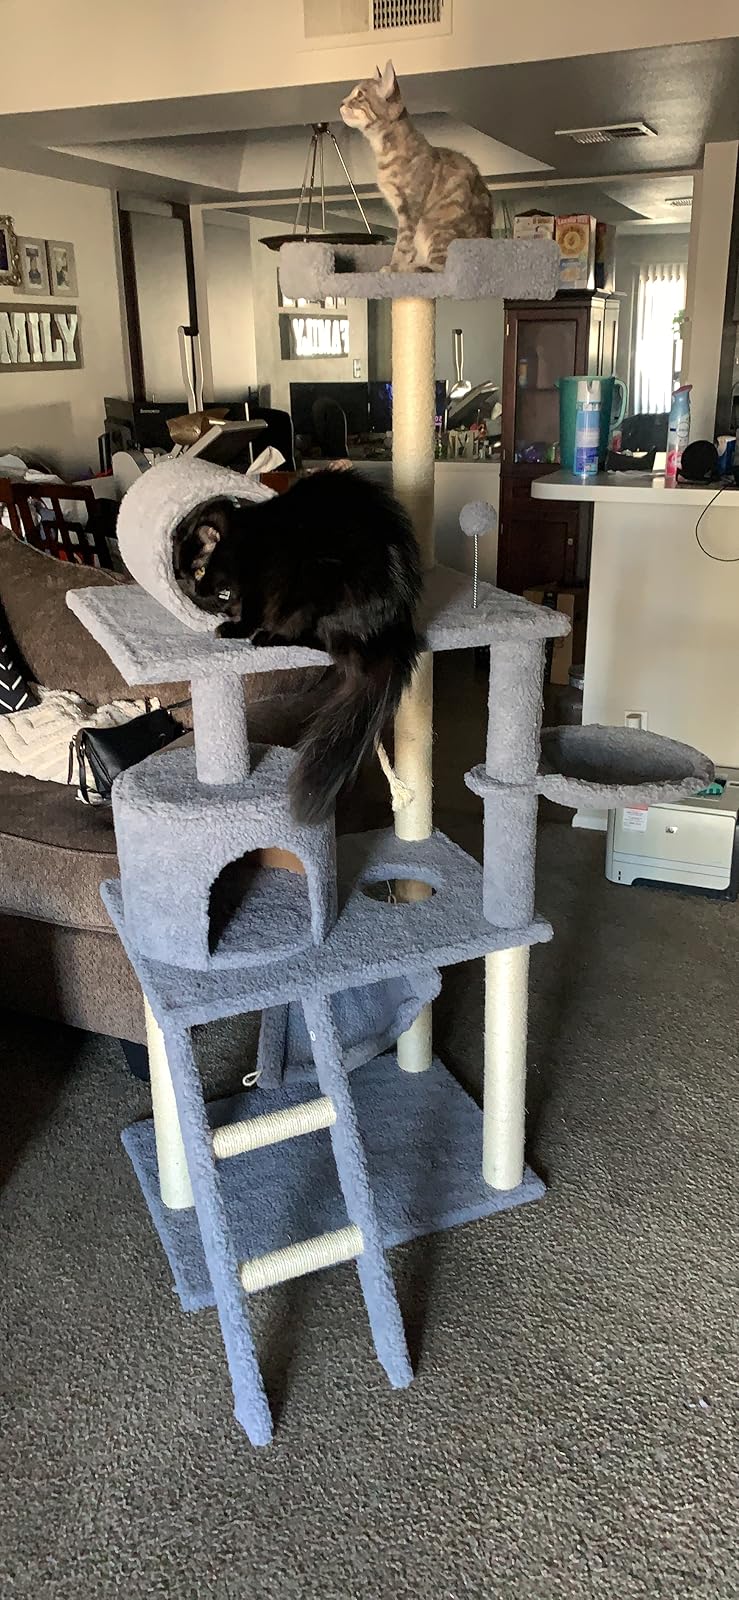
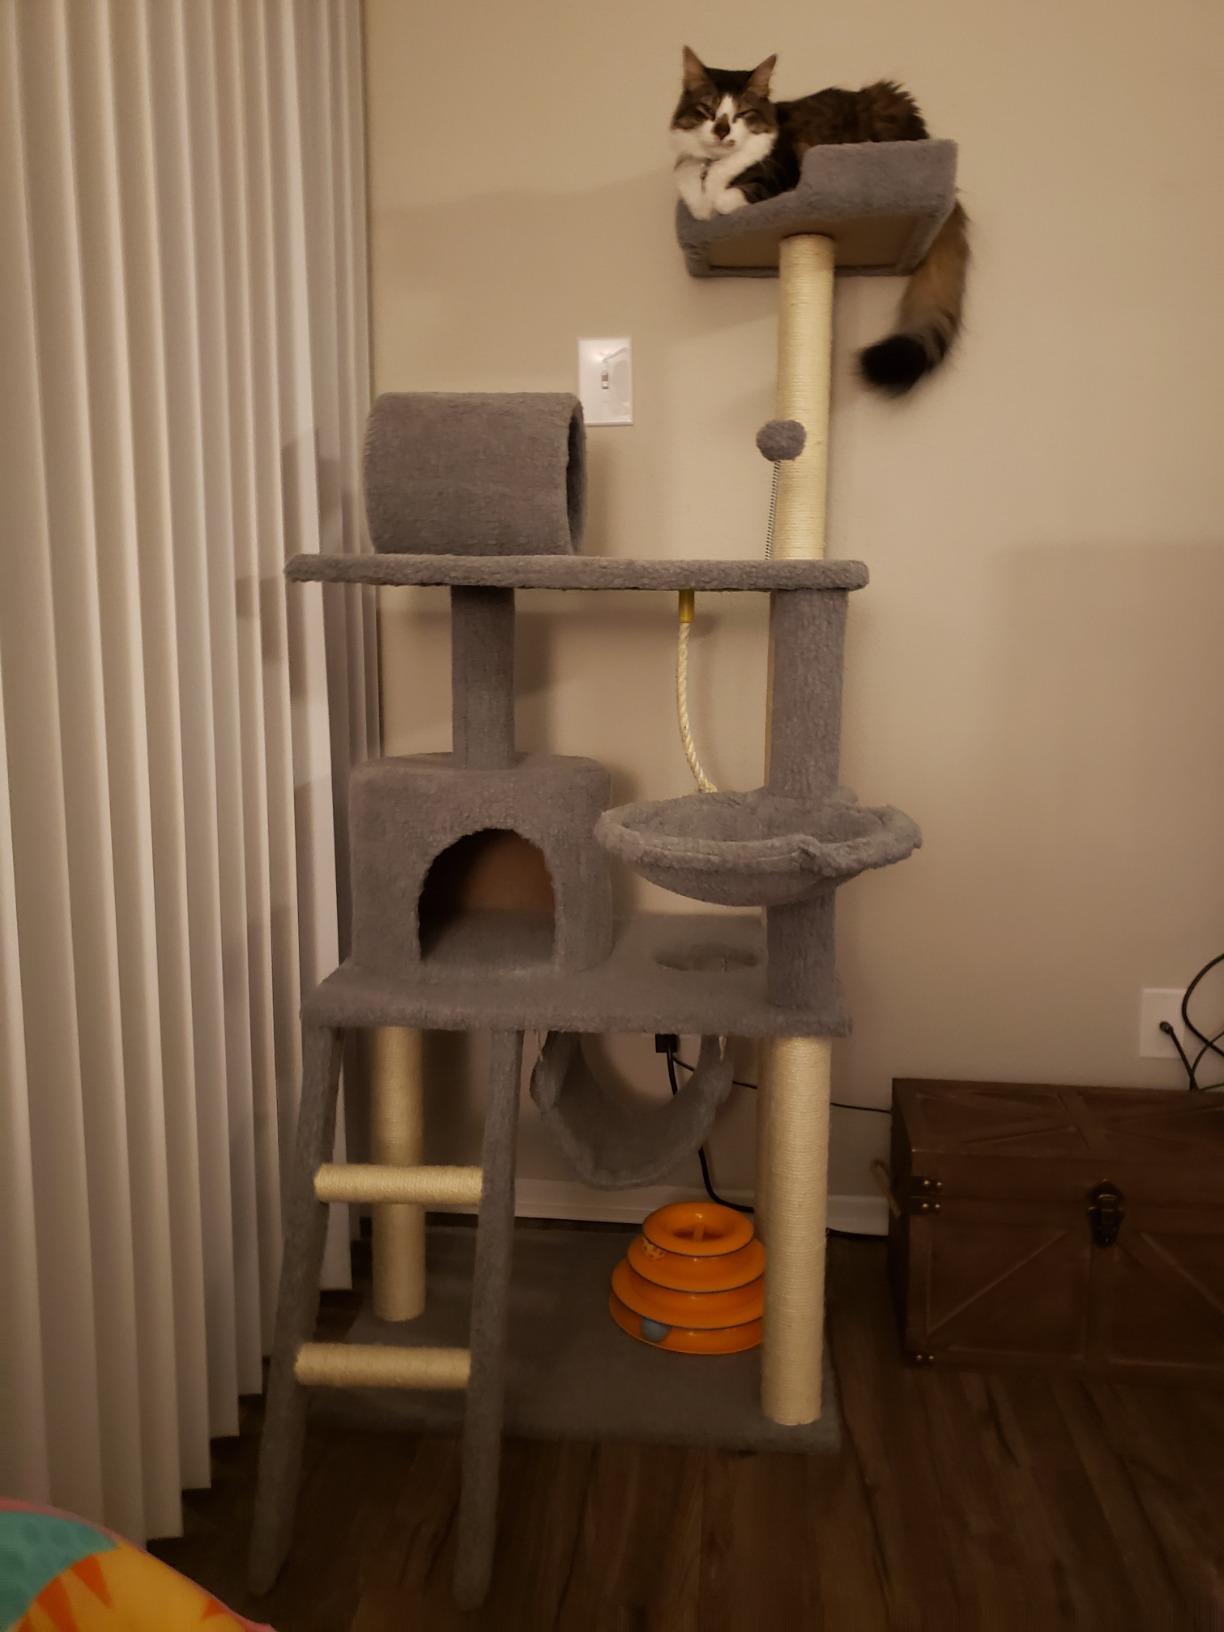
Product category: items_cat tree
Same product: yes